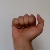
The image shows a hand gesture representing the letter 'A' in Indian Sign Language.